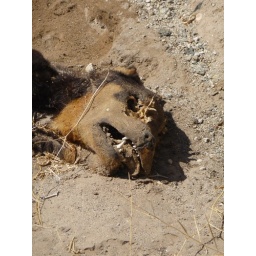
Mummified dog in a ditch at the end of a road in Salton City